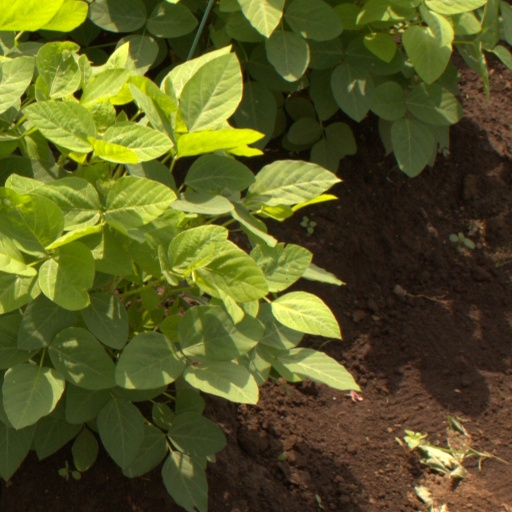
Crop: soybean